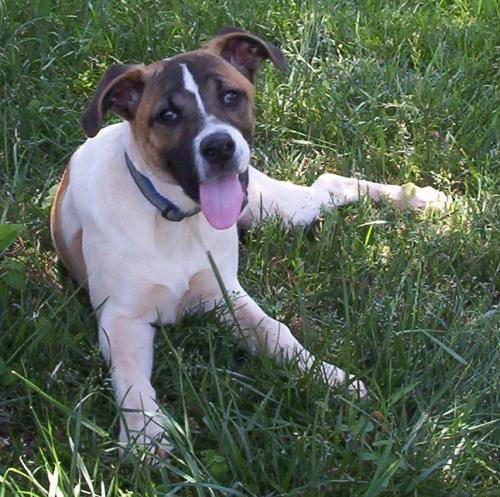
Label: dog